Renault DeZir

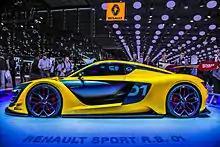
Renault Sport R.S. 01 at the 2014 Paris Motor Show

The Renault Sport R.S. 01 is a race car manufactured by Renault and is based on the DeZir. The car originally raced in Renault's own one-make series, the Renault Sport Trophy, and later raced in the Group GT3 classification.